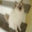
Label: cat